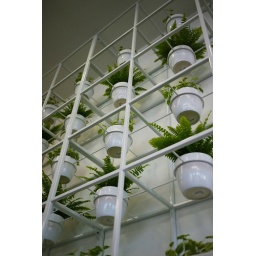
Green plants in office